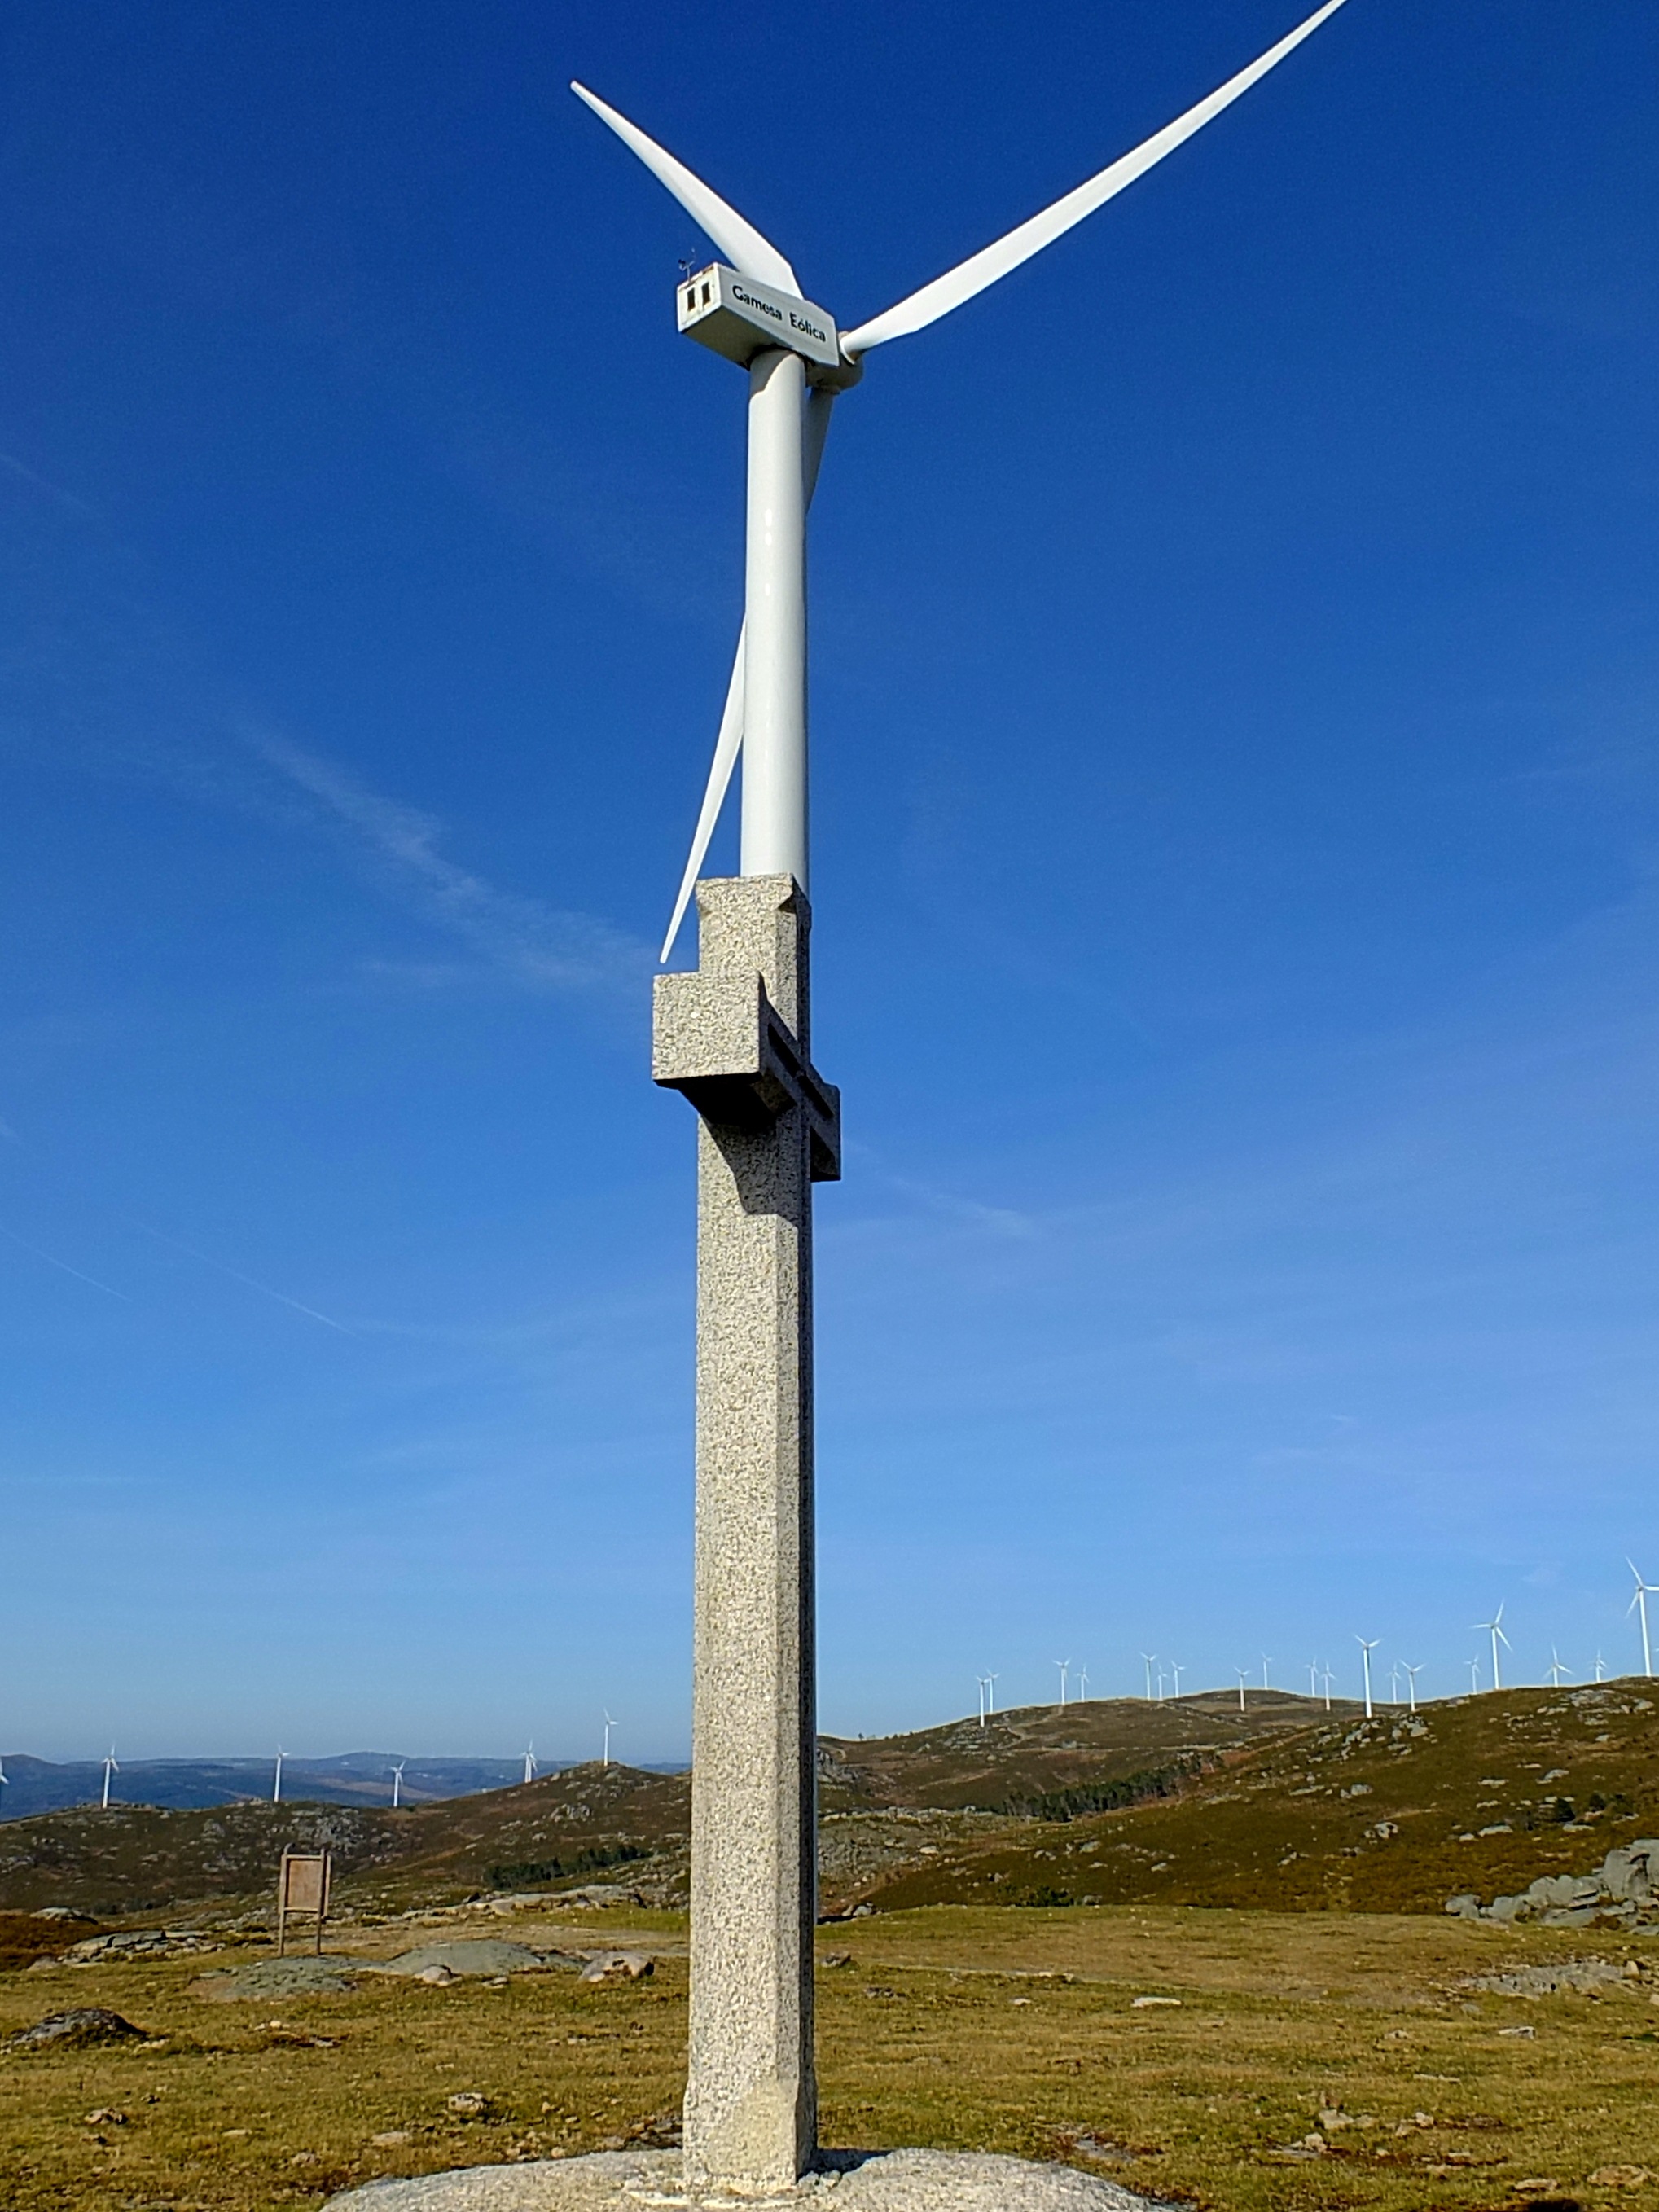
landscape, windmill, wind, machine, wind turbine, spain, mill, wind farm, espaa, galicia, pontevedra, paisajes, ggl1, gaby1, pontevedragaliciaespaa, fujifilmxs1